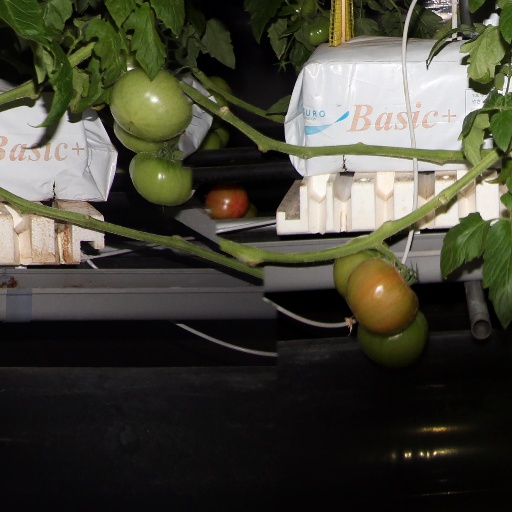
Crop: tomato